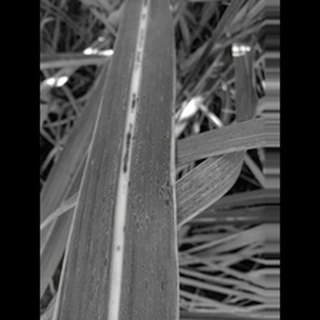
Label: sugarcane_rust